Cherry Bomb (film)

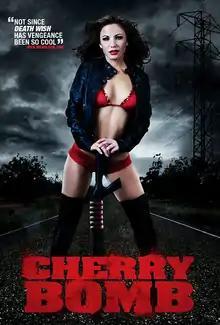
DVD cover

Cherry Bomb is a 2011 American action film starring Julin Jean and adult film star Nick Manning, in his first leading role in a mainstream film.